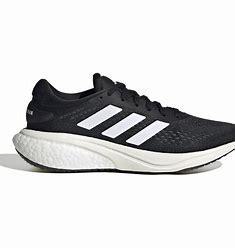
Brand: Adidas
Model: Supernova 2 Lauf